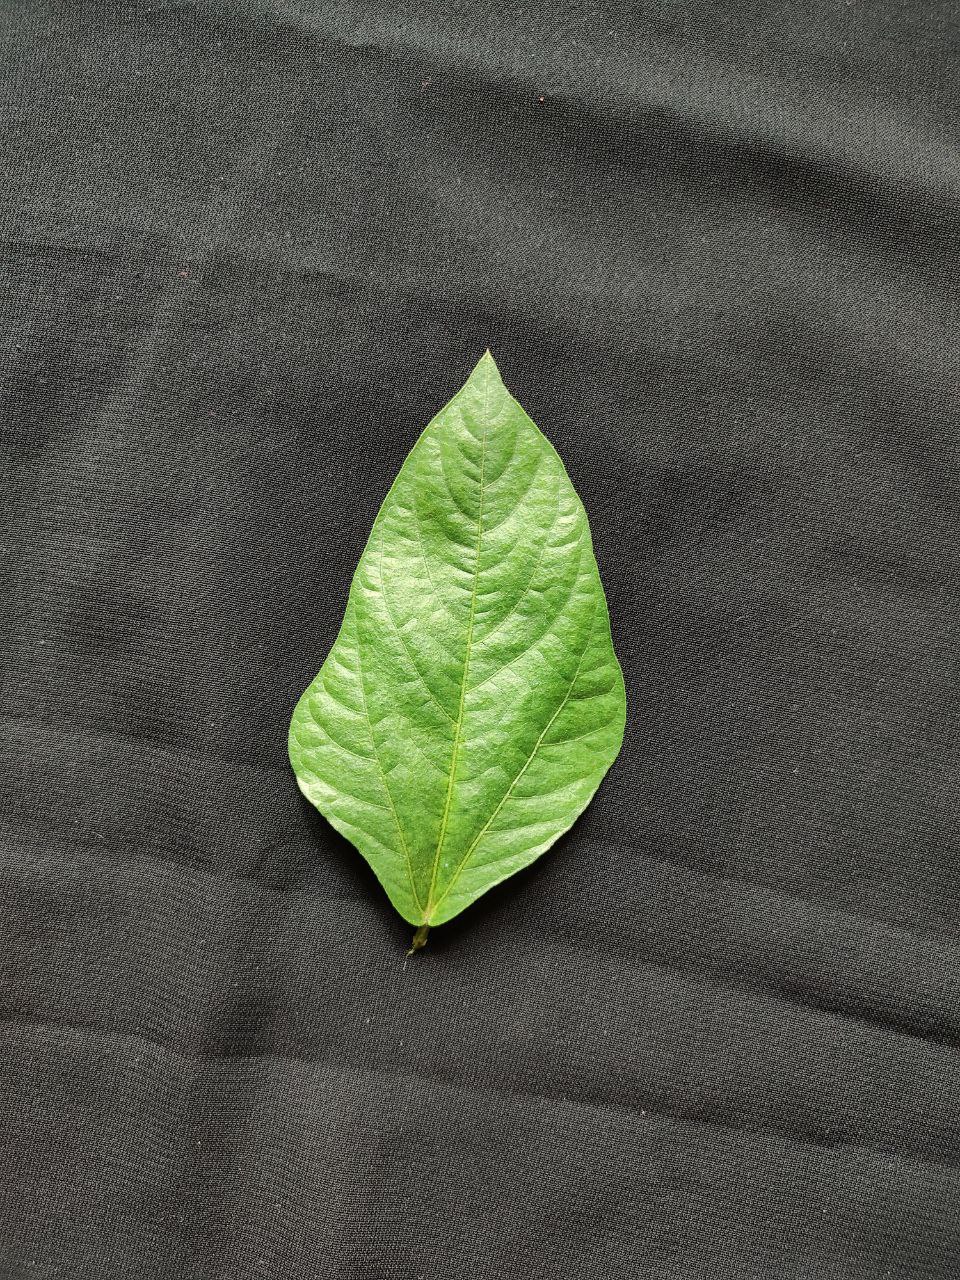
Crop: cowpea
Leaf condition: Fresh Leaf